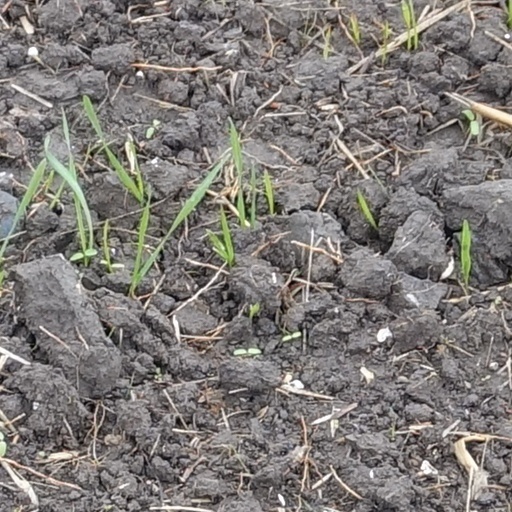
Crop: wheat